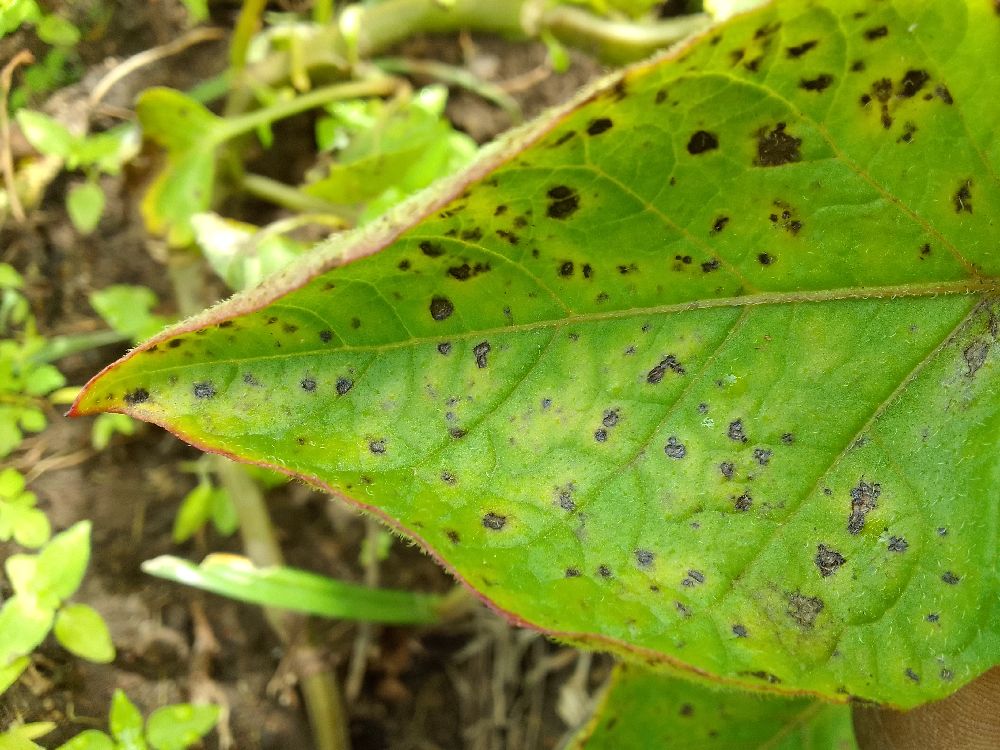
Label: Early blight